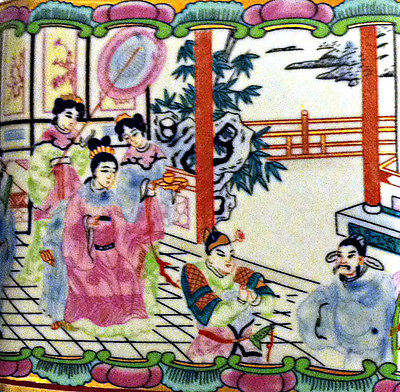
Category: lamp